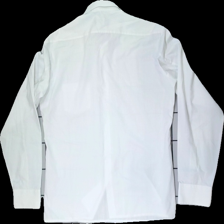
View: back
Type: Shirt
Category: Ladies
Brand: Oscar Of Sweden
Colors: White
Material: 36% polyester, 37% cotton
Cut: Regular
Size: 40
Season: All
Stains: Minor
Damage: sweat stains
Damage location: top left
Damage 2: sweat stains
Damage 2 location: top right
Price range: <50
Recommended usage: Export
Description: White shirt from Oscar of Sweden, size 40. Poor condition.